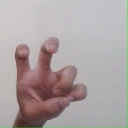
अक्षर: छ